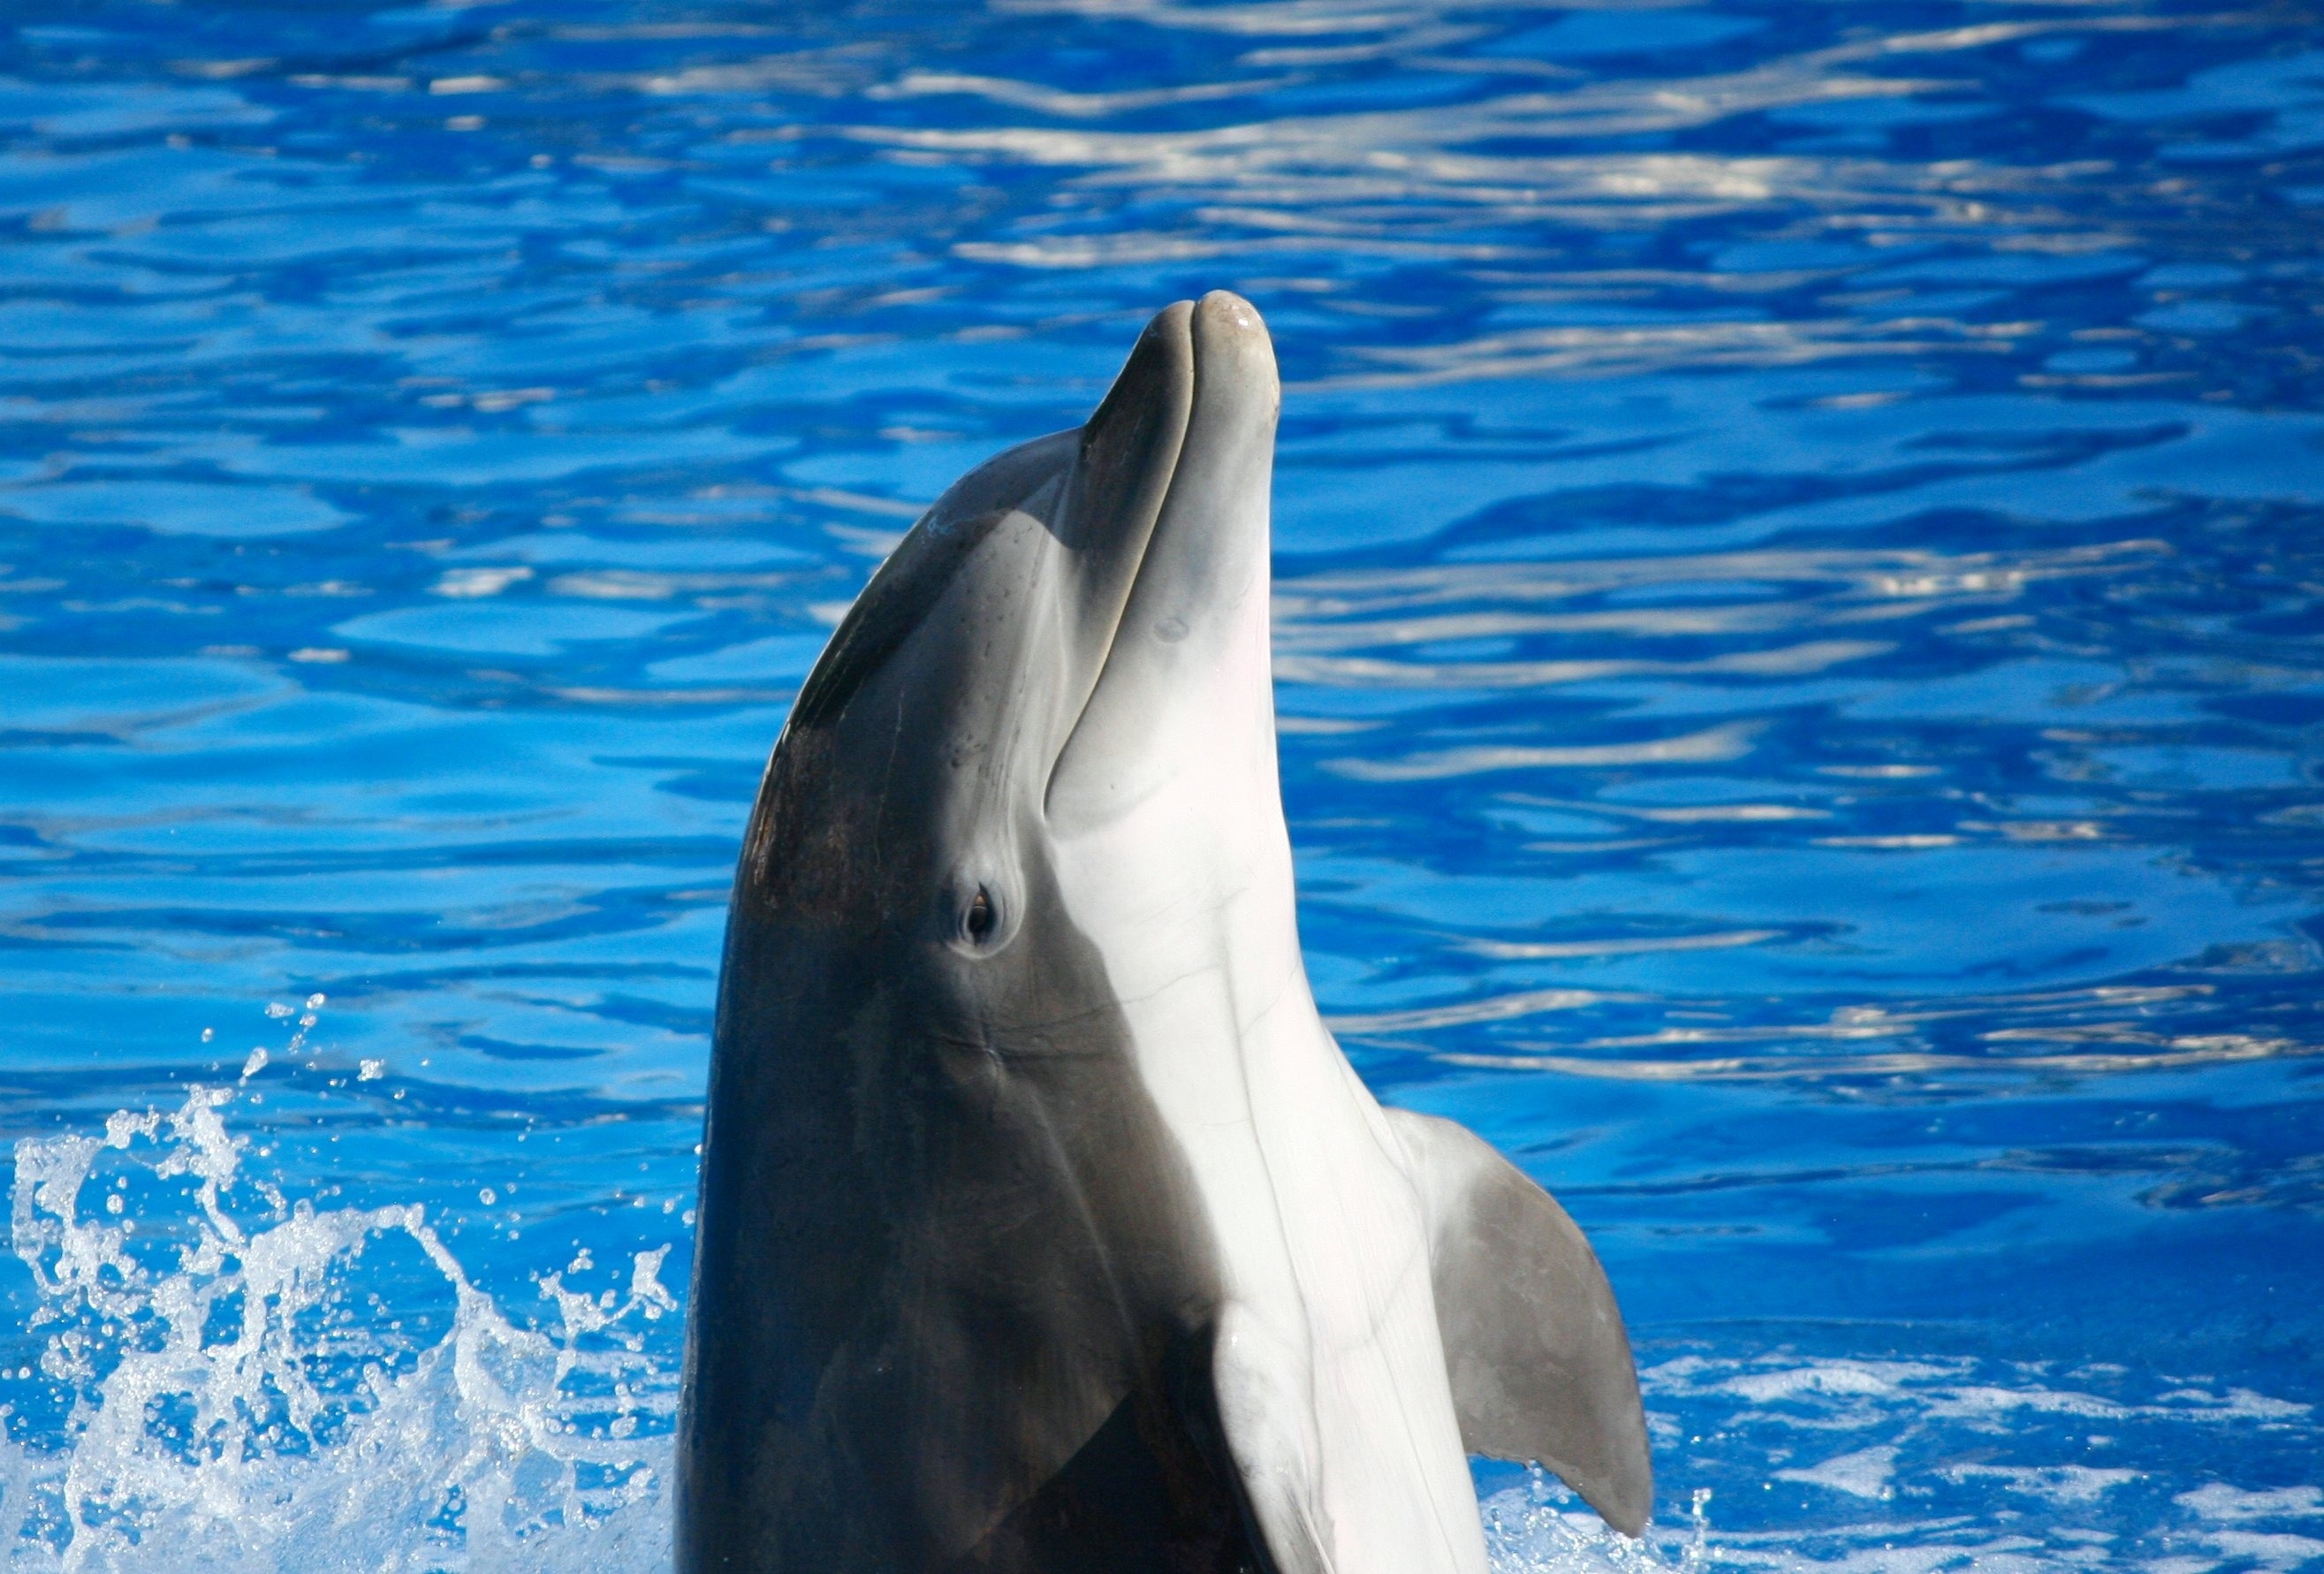
sea, ocean, wildlife, underwater, swim, splash, biology, mammal, aquatic, fish, sealife, flipper, fin, aquarium, marine, vertebrate, creature, dolphin, bottlenose, bottlenose dolphin, marine mammal, killer whale, marine biology, spinner dolphin, whales dolphins and porpoises, stenella, common bottlenose dolphin, short beaked common dolphin, rough toothed dolphin, striped dolphin